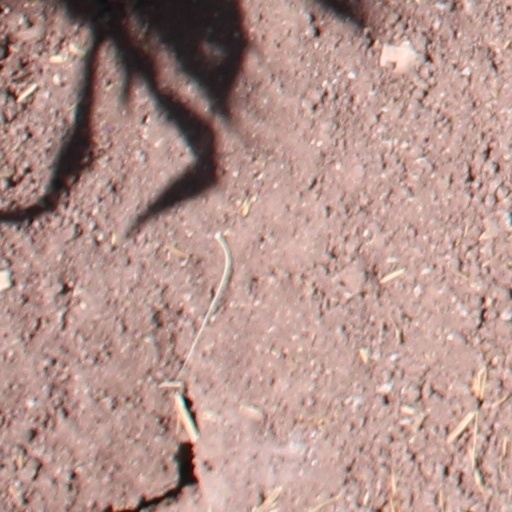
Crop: wheat